Brigitte Bardot

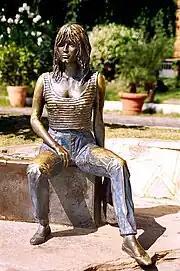
"Brigitte Bardot" statue in Búzios, Brazil

After her separation from Vadim, Bardot acquired a historic property dating from the 16th century, called Le Castelet, in Cannes. The fourteen-bedroom villa, surrounded by lush gardens, olive trees, and vineyards, consisted of several buildings.